Battle of Alexandria (1801)

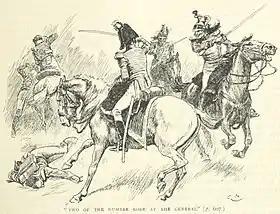
Abercromby (centre) fights two French dragoons (from an English book)

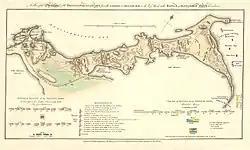
The map of the British plan for the battle

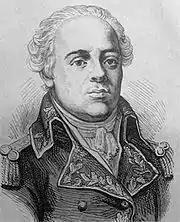
Jacques-François Menou

During this time, Menou had devolved command to his subordinates, and was seen gesticulating wildly at the rear "more as if he were a spectator than the commander in chief". However he now ordered his reserve cavalry forward in an unsupported charge. The commander, Cézar Antoine Roize remonstrated in vain; the Republican cavalry nevertheless was able to penetrate as far as the British camp and Abercromby's headquarters, inflicting severe losses on the 42nd Foot before a combination of dug fortifications and musketry ended this effort.